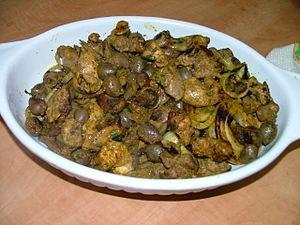
La cuisine israélienne comprend les plats originaires d'Israël, ainsi que les plats apportés par les Juifs de la diaspora. Déjà avant l'établissement de l'État d'Israël, et particulièrement depuis la fin des années 1970, une cuisine fusion israélienne s'est développée.